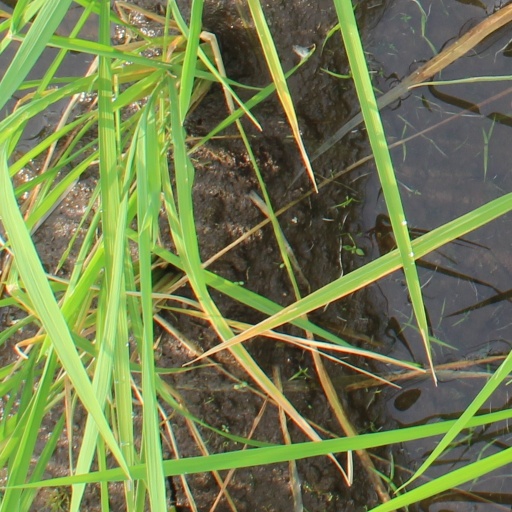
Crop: rice